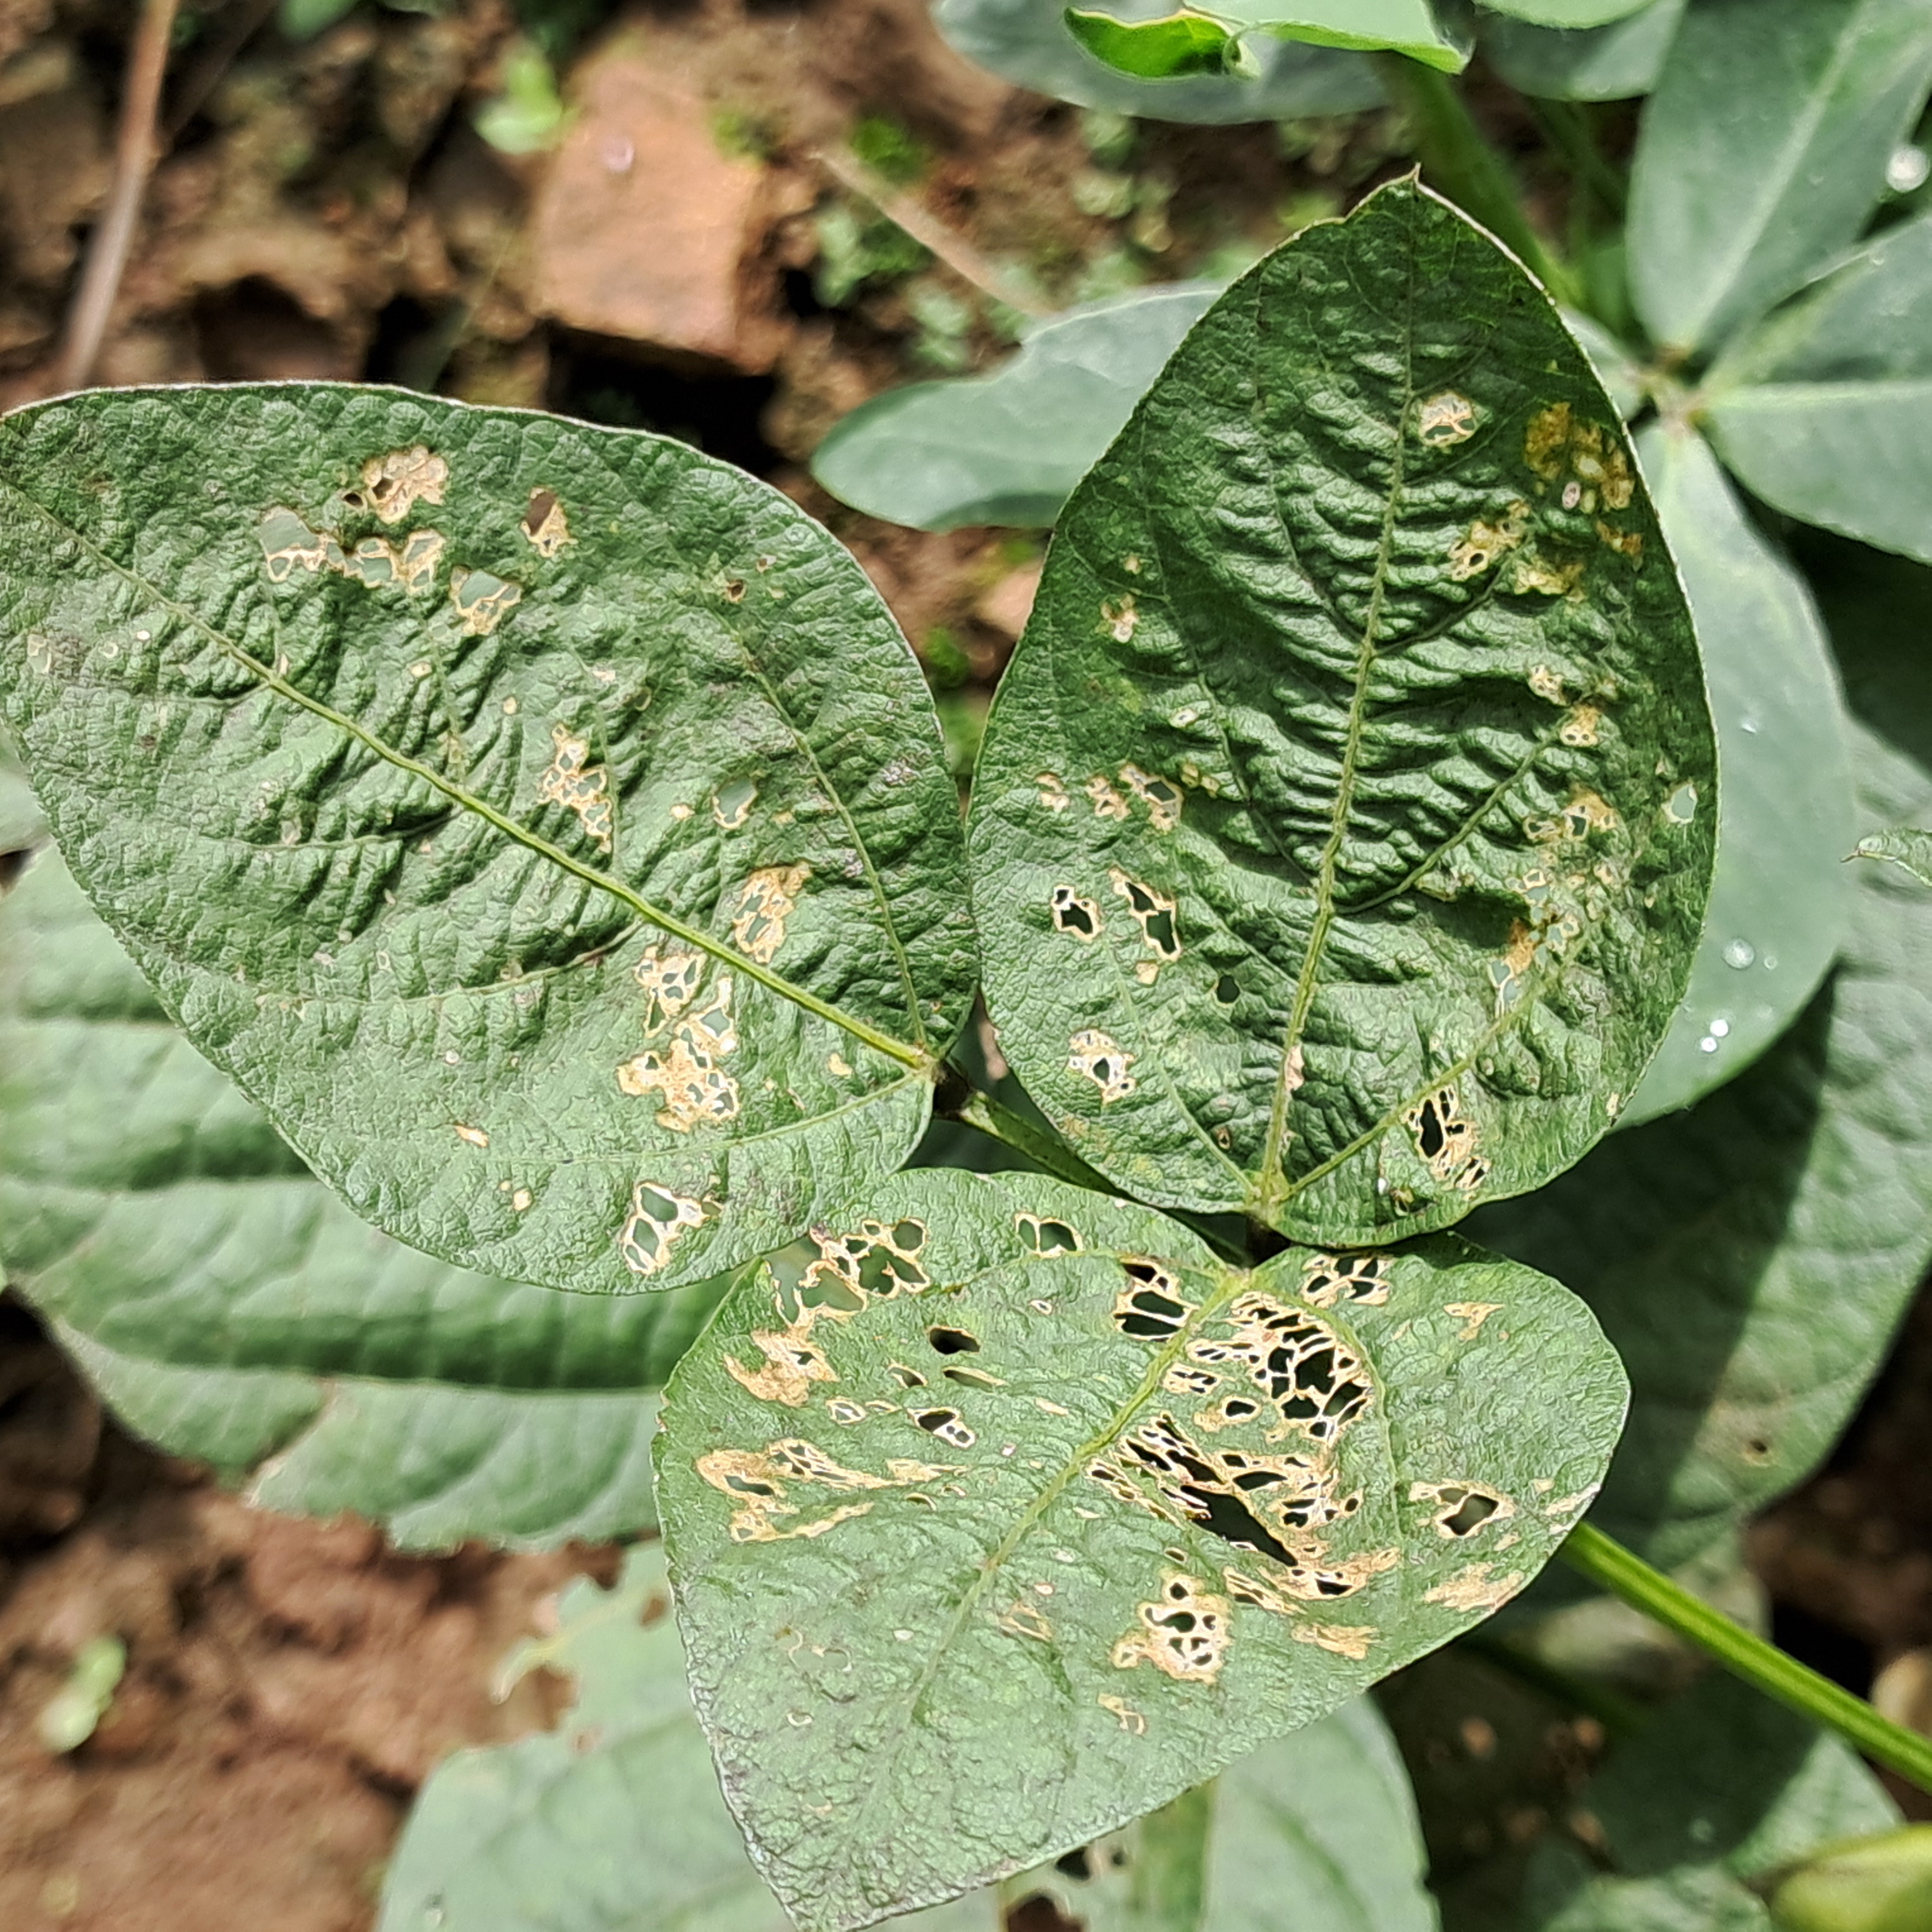
Label: Caterpillar_Semilooper_Pest